Karl Hoff

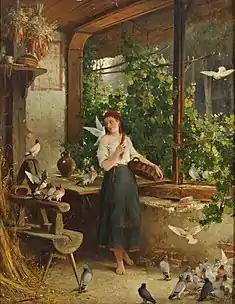
Cinderella with the Doves

In 1878, he was appointed a Professor at the Karlsruhe Academy, succeeding , who had moved to Munich. His pupils there included Alexander Koester and . In 1882, he issued "Artists and Art Writers", a controversial brochure containing violent attacks against art critics and criticism in general. In 1886, he made use of his experience with the carnival in Düsseldorf to help organize a large historical pageant, celebrating the 500th anniversary of the University of Heidelberg.